Barbon

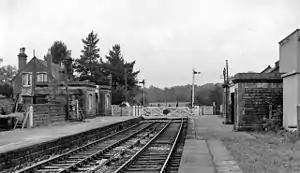
Until 1954 Barbon had a railway station seen here in 1962

A family history study, written in 1913, says, "The Hardys of Barbon, and some other Westmoreland Statesmen : Their Kith, Kin and Childer" followed their family history in Barbon from the 16th century until the late 19th century.